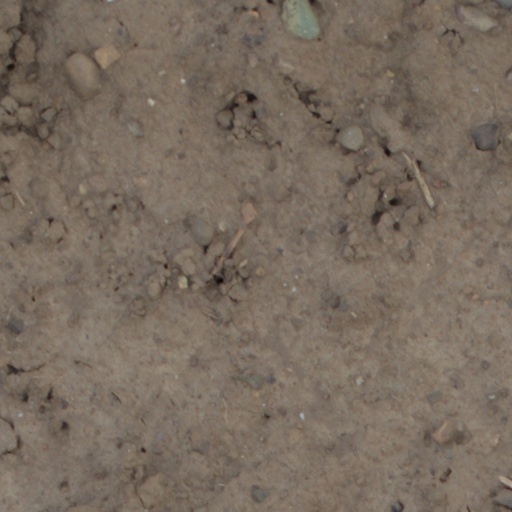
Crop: wheat